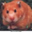
Label: hamster